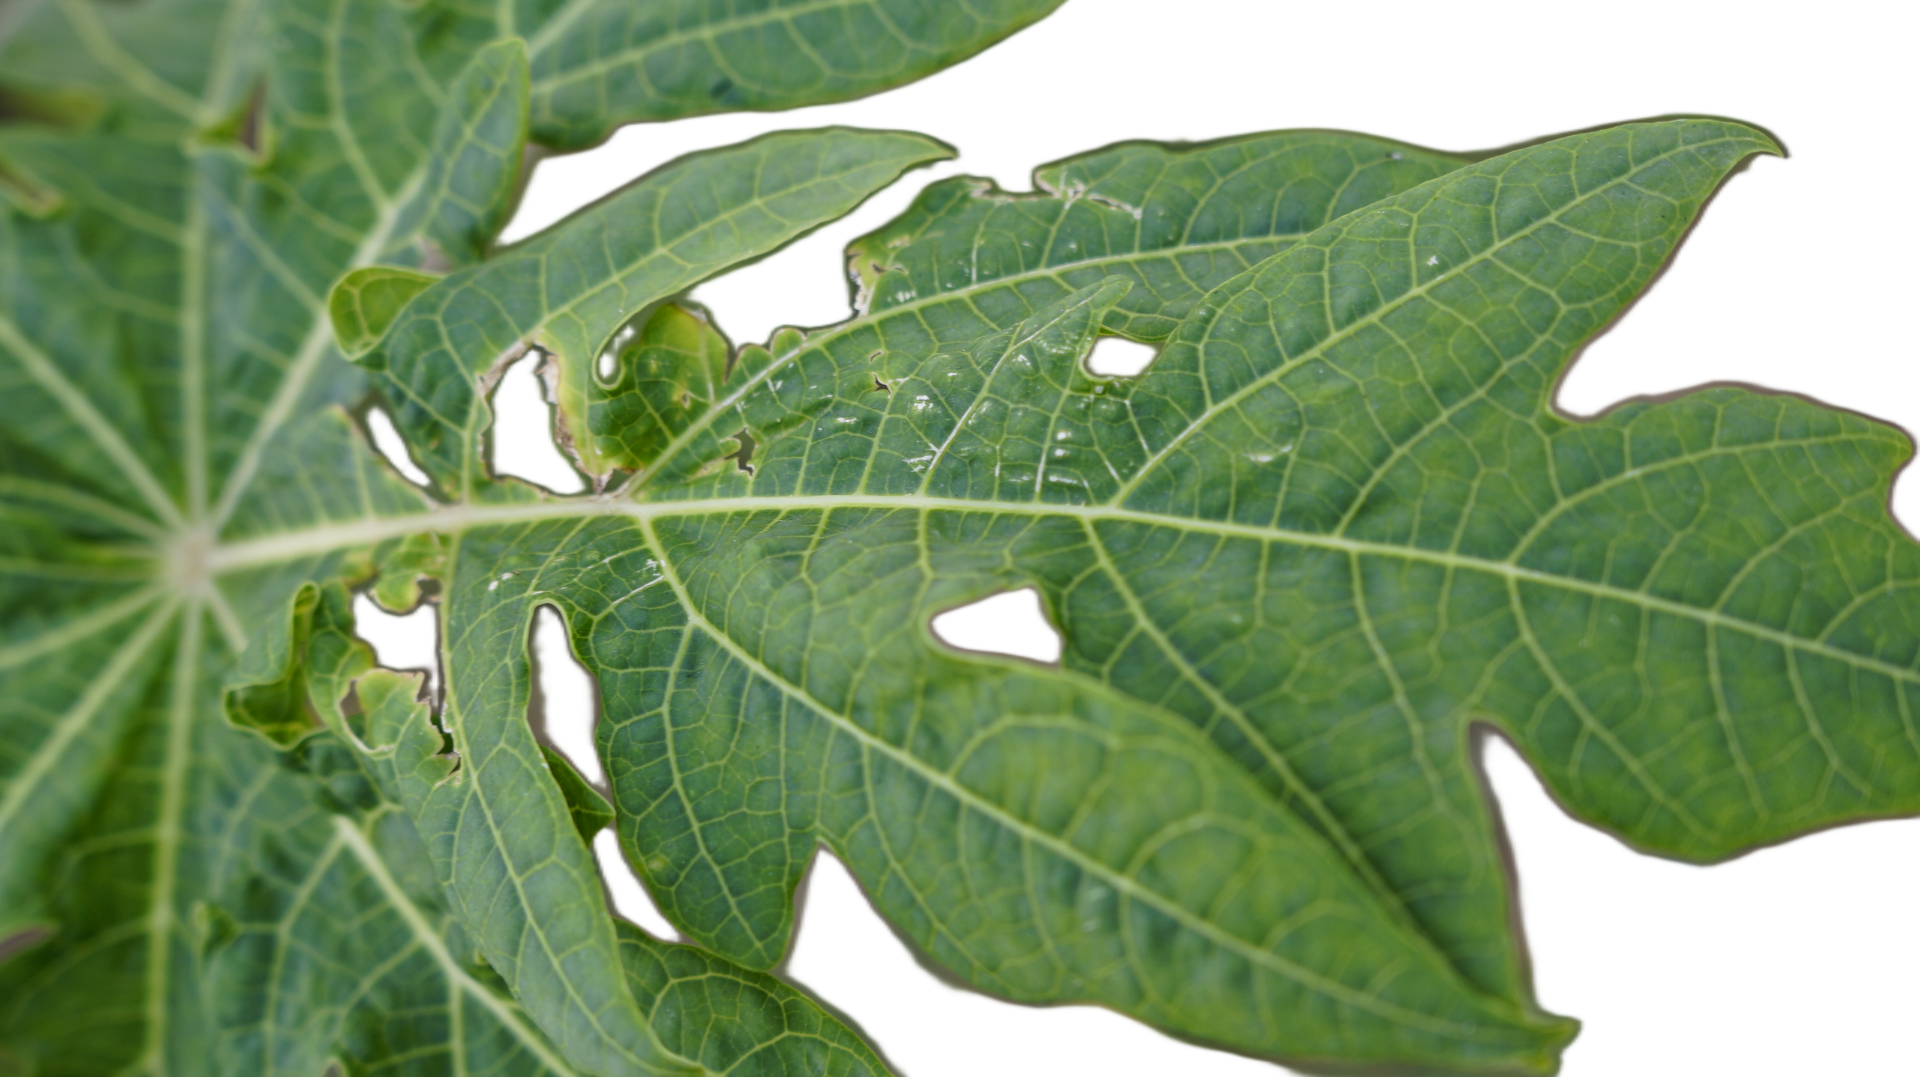
Crop: Papaya
Label: Curled_Yellow_Spot